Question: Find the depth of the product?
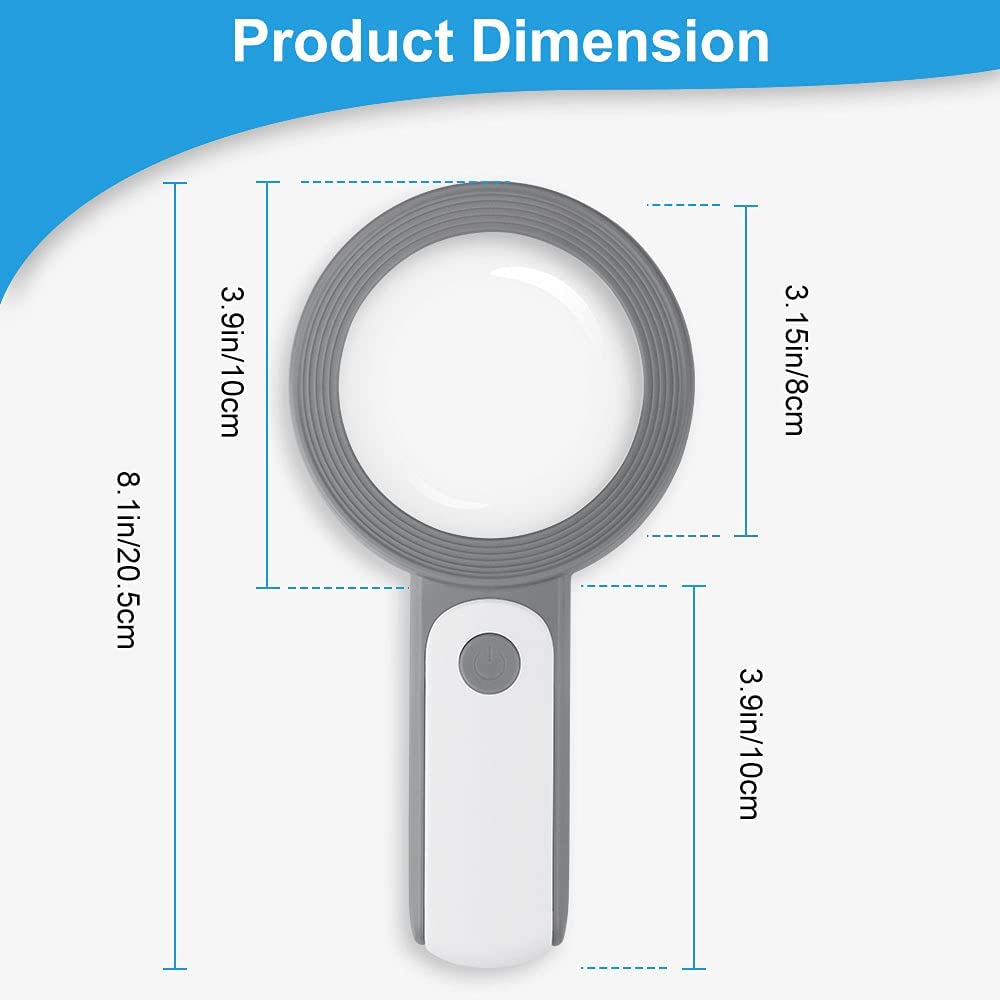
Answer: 20.5 centimetre